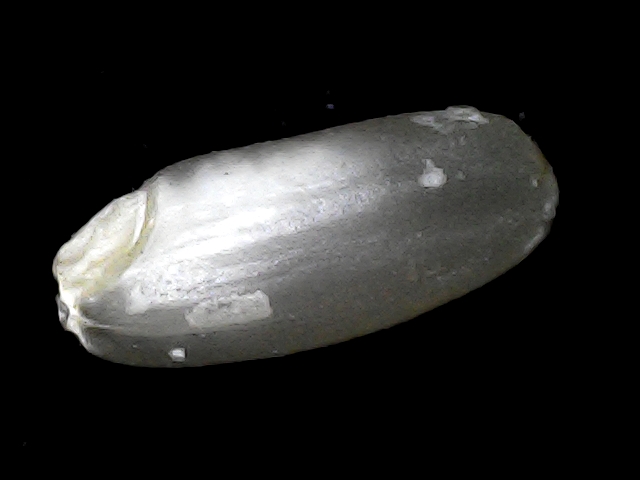
Rice variety: BD52